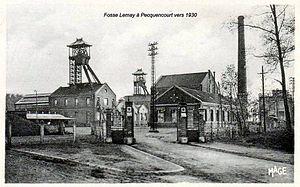
La fosse Lemay de la Compagnie des mines d'Aniche est un ancien charbonnage du bassin minier du Nord-Pas-de-Calais, situé à Pecquencourt. Le premier puits est commencé en 1912, le second à partir de l'année suivante. La production peut commencer en mars 1914, mais la Première Guerre mondiale éclate. Après la reconstruction, le puits nᵒ 2 est mis en service en 1921. De vastes cités sont construites.
La Compagnie des mines d'Aniche était une compagnie qui exploitait des mines de charbon dans la région Nord-Pas-de-Calais en France et qui possédait aussi des usines et des lavoirs.
Paul Jules Lemay est un ingénieur des Mines, administrateur et directeur général de la Compagnie des mines d'Aniche, commandeur de l'Ordre national de la Légion d'honneur.